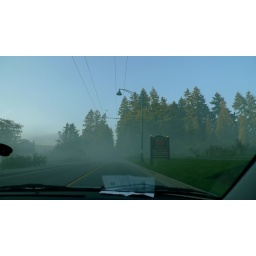
.... you'd think we would have just stopped the car while we were still in the clear but noooooOOoooOo :P